Kazimieras Venclauskis

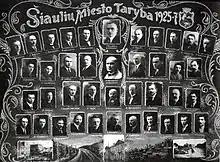
Members of the Šiauliai City Council in 1925–1927 (Venclauskis center, second row from top)

On 26 November 1918, Venclauskis was elected the first burgermeister of Šiauliai. He served until 17 April 1919 during the chaotic post-war period when the city changed hands during the Lithuanian–Soviet War. When the city was captured by the Bolsheviks in January 1919, Venclauskis agreed to work in the finance department of the communist city soviet. He worked on establishing local self-government and drafted a statute that was adopted by local councils in Šiauliai, Rokiškis, Utena. He was elected chairman of the Šiauliai district council and served until his election to the Constituent Assembly of Lithuania. After serving in the national parliament, Venclauskis returned to the Šiauliai City Council as chairman in 1925–1931 ( was burgermeister at that time) and as member in 1935–1939.